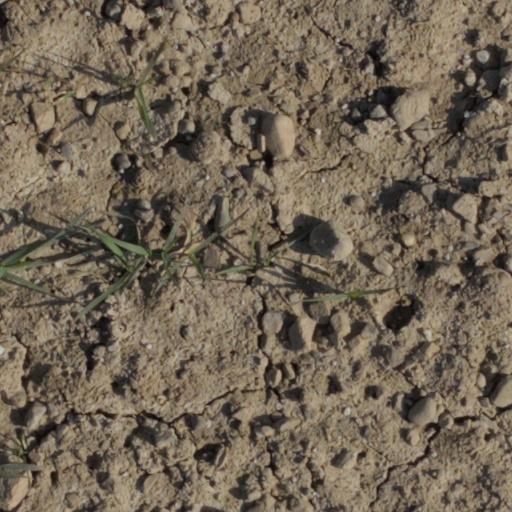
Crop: wheat